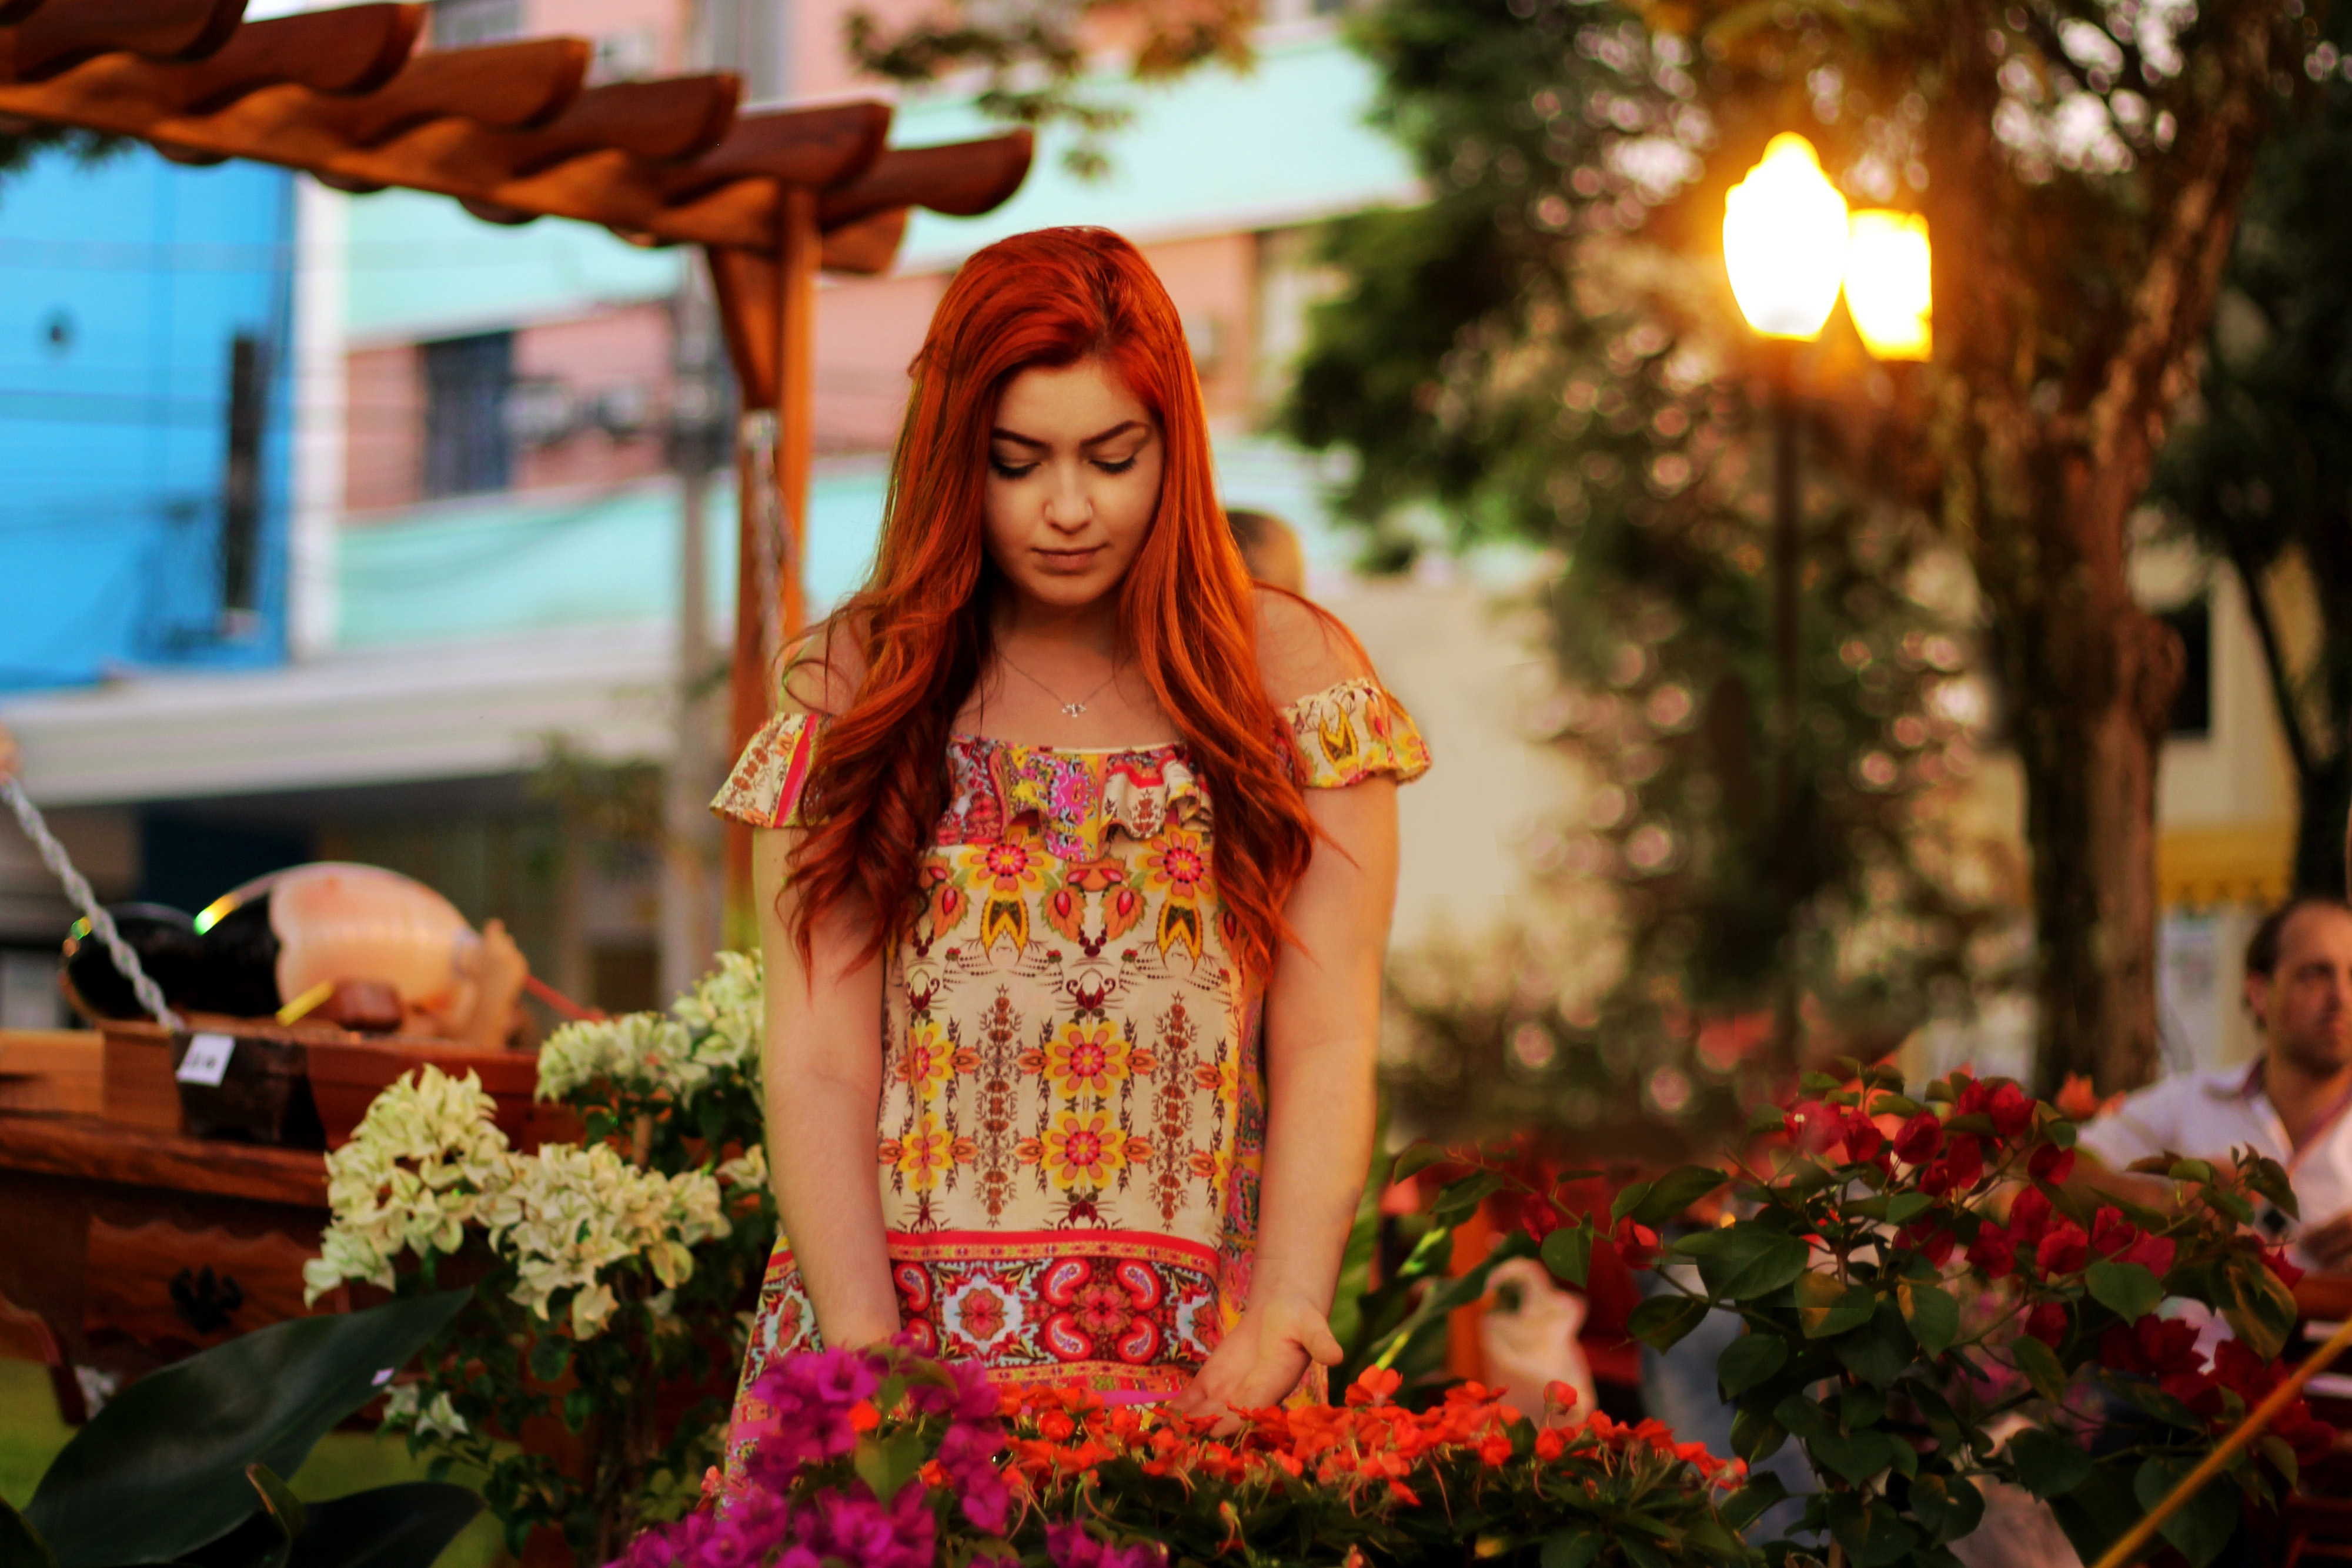
red, beauty, floral design, yellow, flower, flower arranging, fashion, floristry, spring, dress, summer, photography, plant, tradition, event, photo shoot, smile, temple, long hair, fashion accessory, ceremony, brown hair, vacation, happy, model